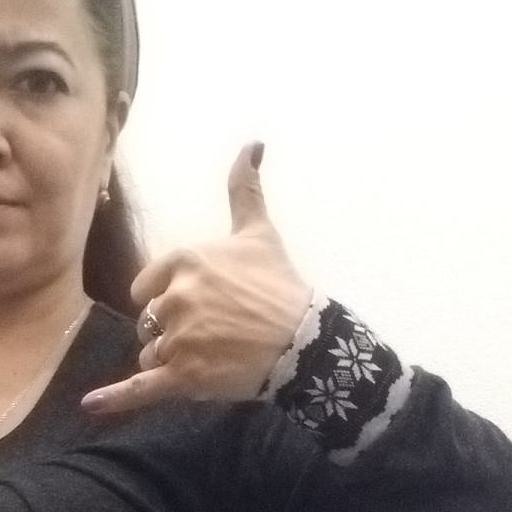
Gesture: call